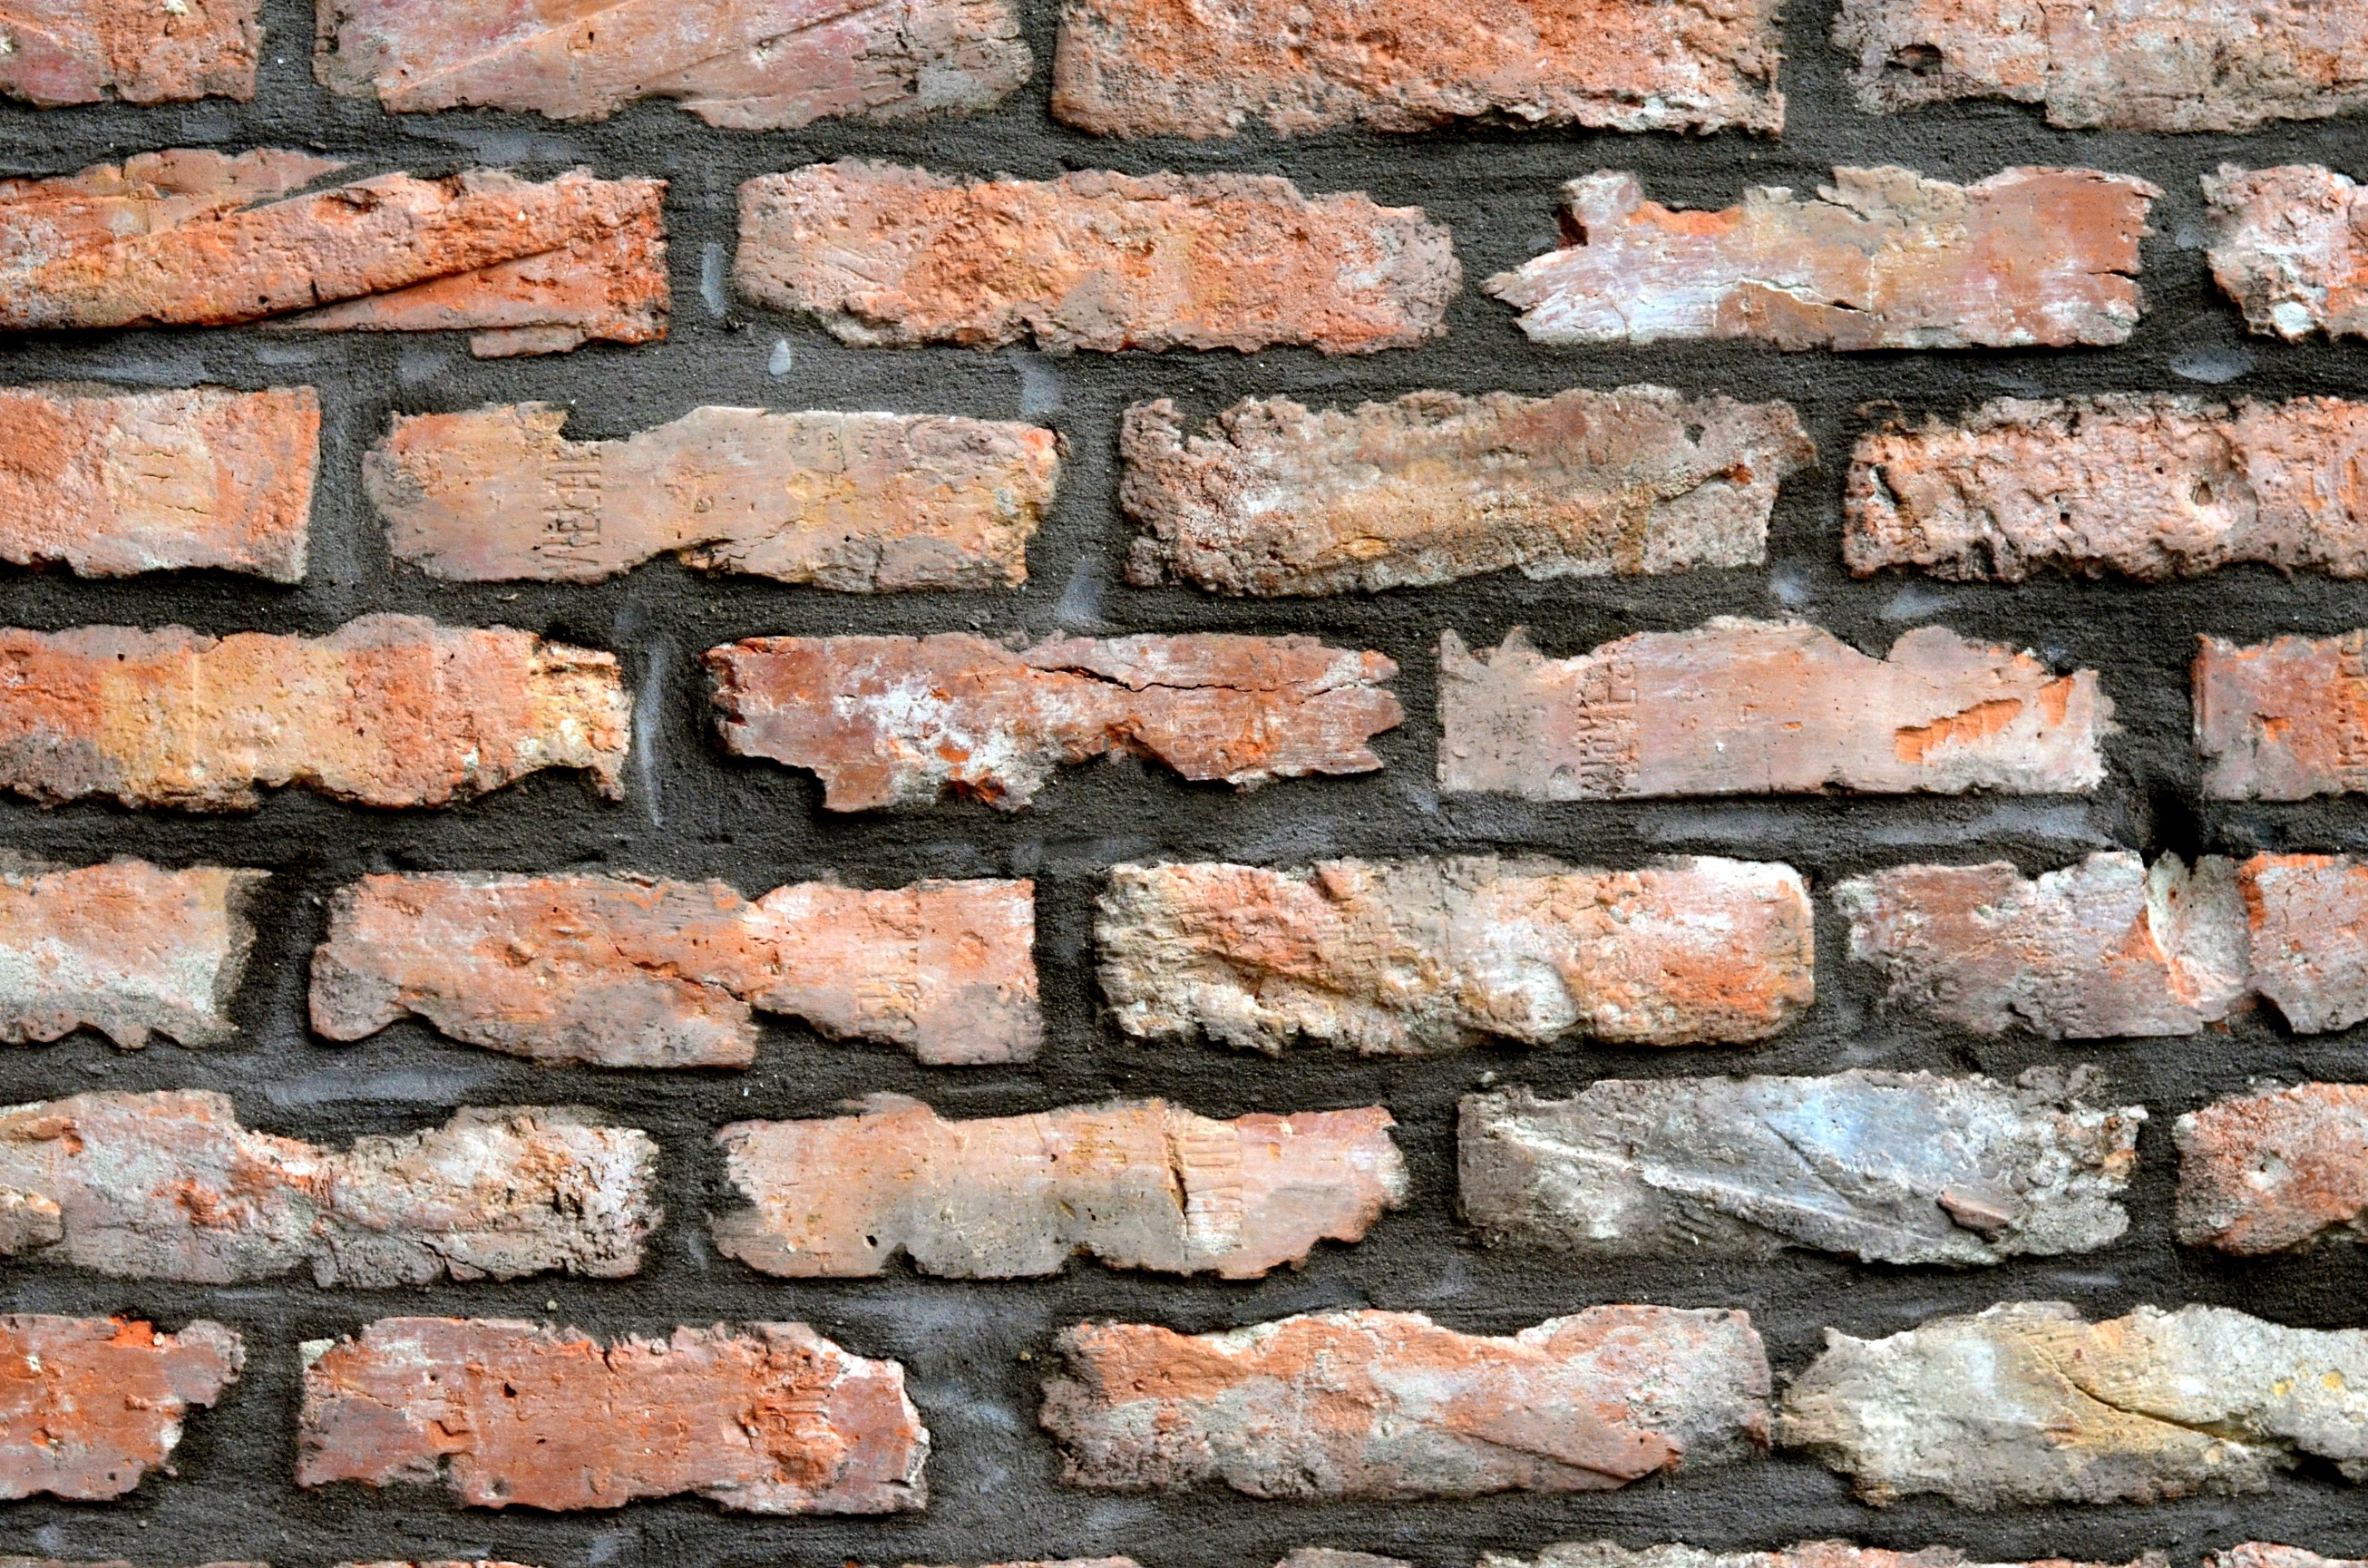
texture, wall, stone wall, brick, material, cool image, cool photo, brickwork, sample, template, bricklayer